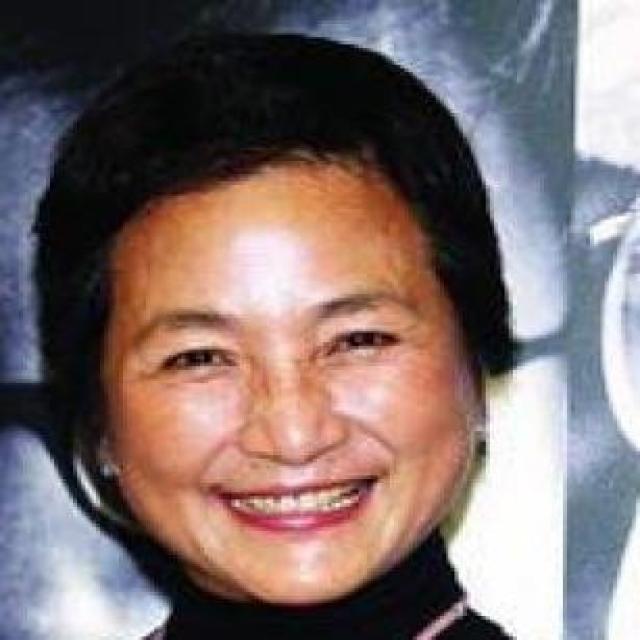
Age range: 45-64